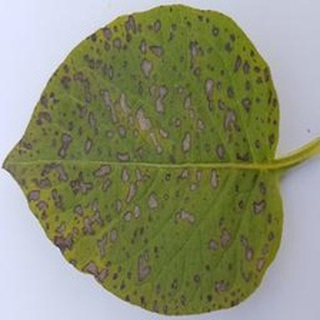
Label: potato_early_blight